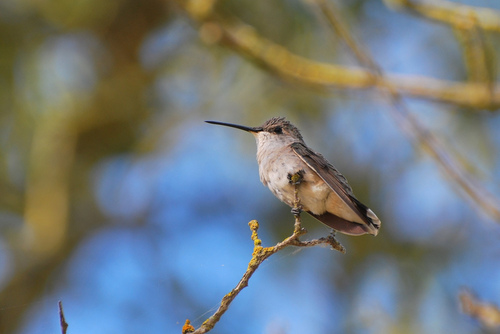
small bird with long skinny black beak and white body feathersa small bird with a pointy long black bill with a grey crown and white throat.
a tiny avian with wings bigger than its sandy brown body and a black, needle like beak.
this bird has a white belly and breast with a grey wing and a grey head.
the beak of this bird is extremely long and thin, and blends well with the neutral brown of the wings and crown and cream of the breast.
this bird has a very long black bill with dark grey crown, primaries and secondaries and white breast, side and belly.
this bird has wings that are brown and black and has a long bill
this bird has a white and brown spotted breast and a long pointed bill
this bird has wings that are brown and has a white belly
this small bird ha a very long pointed beak and a white breast.
Species: Anna Hummingbird